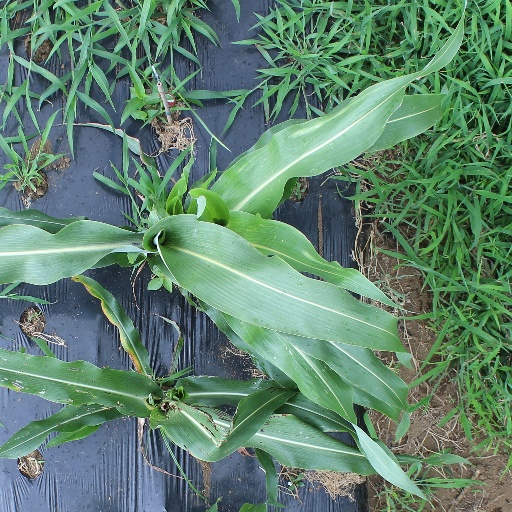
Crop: sorghum